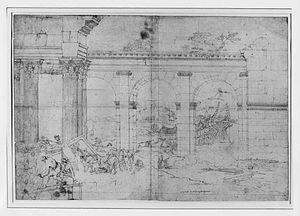
Artist Pierre Paul Puget
Pierre Puget, né le 16 octobre 1620 à Marseille, et mort dans la même ville le 2 décembre 1694, est un sculpteur, dessinateur, peintre et architecte français.